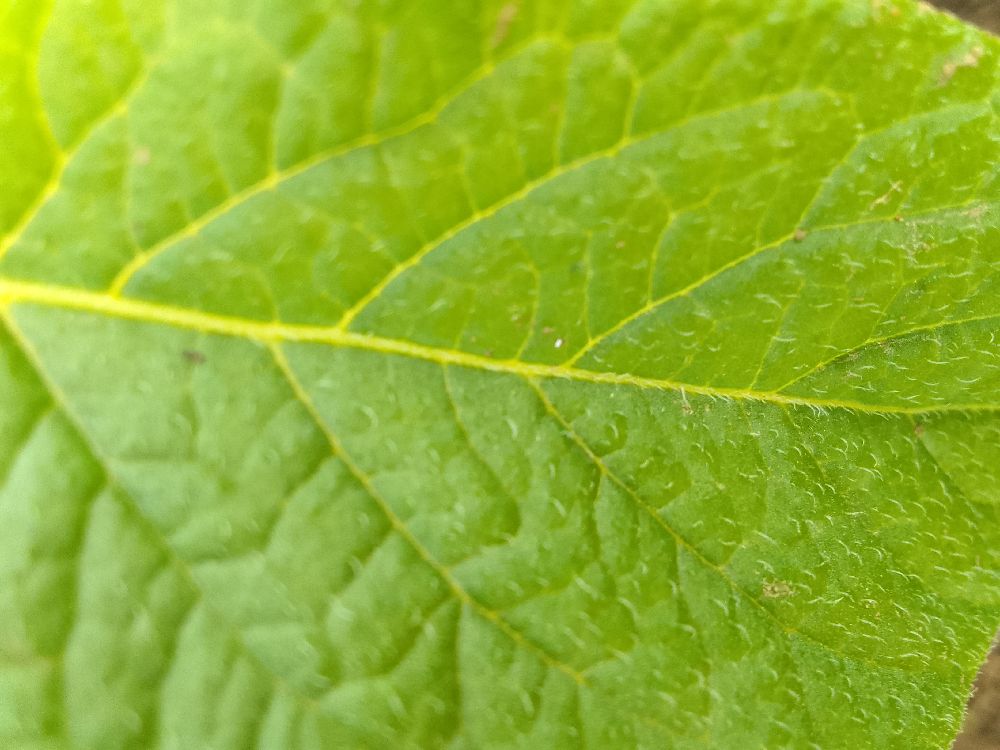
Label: Healthy